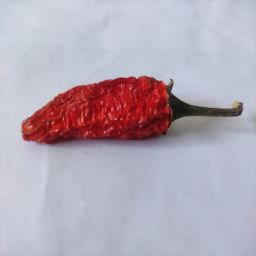
Crop: New Mexico Green Chile
Quality: Dried